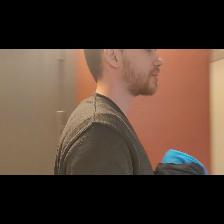
Label: Human